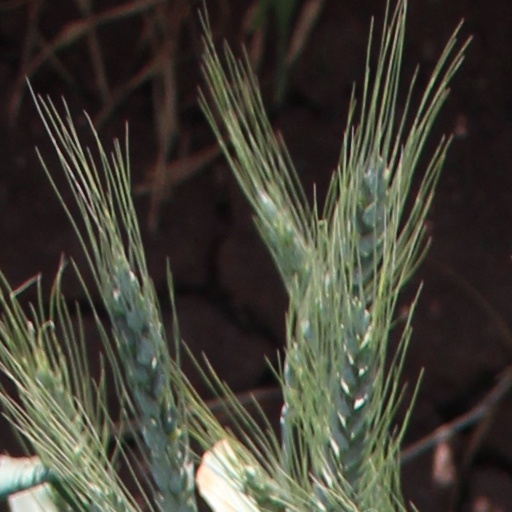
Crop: wheat